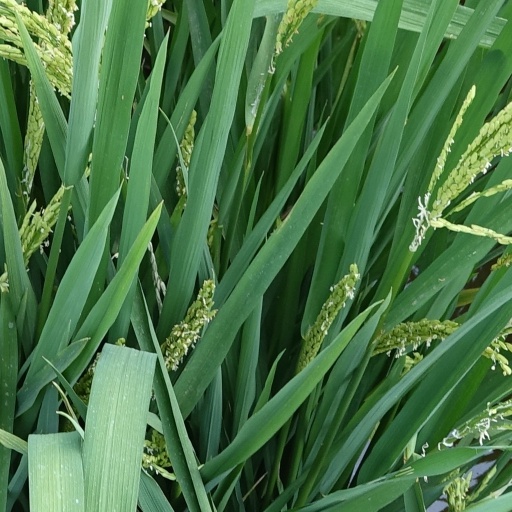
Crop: rice